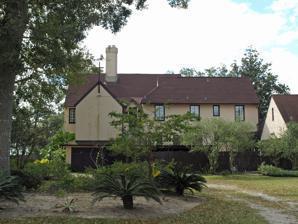
Building: St. Mary's By the River
Country: United States of America
Year built: 1929
Historic house in Mississippi, United States United States historic place St. Mary's By the River U.S. National Register of Historic Places Show map of Mississippi Show map of the United States Location 3855 River Rd., Moss Point, Mississippi Coordinates 30°23′47″N 88°33′10″W / 30.39639°N 88.55278°W / 30.39639; -88.55278 Area 3 acres (1.2 ha) Built 1929 Architect Shepard, Martin Architectural style Late 19th And 20th Century Revivals, Tudor Revival , Other, Mediterranean Revival NRHP reference No. 91000542 Added to NRHP May 2, 1991 St. Mary's By the River is a historic building at 3855 River Road in Moss Point, Mississippi . It was built in 1929 and added to the National Register of Historic Places in 1991. St. Mary's By the River References